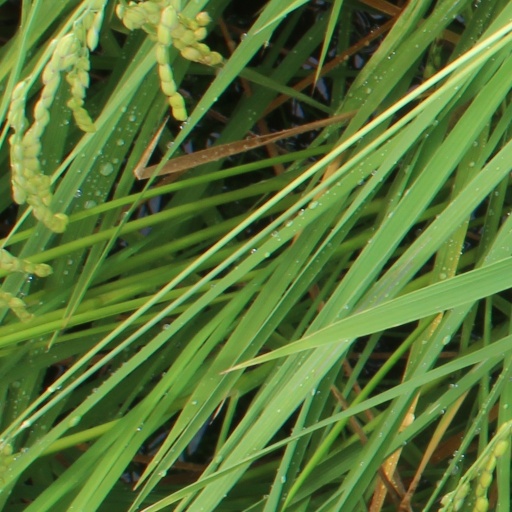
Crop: rice